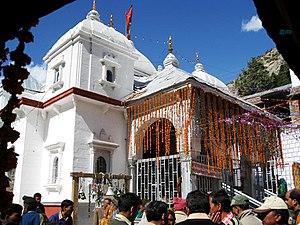
Amar Singh Thapa aussi connu en tant que Badakaji Amar Singh Thapa, ou Amar Singh Thapa L'Ancien, également connu sous le nom honorifique de Bada Kaji ou Budha Kaji, était un général militaire Gorkhali, gouverneur et seigneur de guerre du Royaume du Népal. Il était le commandant général de l'armée du Népal lors de la conquête des provinces occidentales. Il était aussi le souverain ayant autorité sur Kumaon, Garhwal et Doti au sein du Royaume du Népal. Il avait été désigné par le roi du Népal pour être Mukhtiyar des provinces occidentales de Kumaon, Garhwal et Doti. Il est souvent salué comme le Lion vivant du Népal et il fut considéré à titre posthume comme l'un des héros nationaux du Népal pour avoir mené la guerre anglo-népalaise à la tête de l'armée Gorkhali.